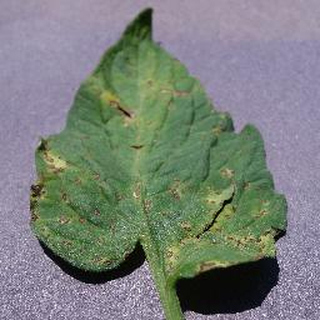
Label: tomato_septoria_leaf_spot